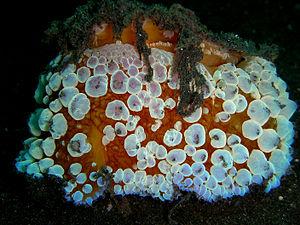
Les Umbraculidae forment une famille de mollusques hétérobranches de l'ordre des Umbraculida.
Umbraculum umbraculum est un gastéropode marin de la famille des Umbraculidae.
Les Umbraculida forment un ordre de mollusques hétérobranches de l'infra-classe des Opisthobranchia, généralement appelés « ombrelles » en raison de leur coquille extrêmement simple.